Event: Nepal Earthquake
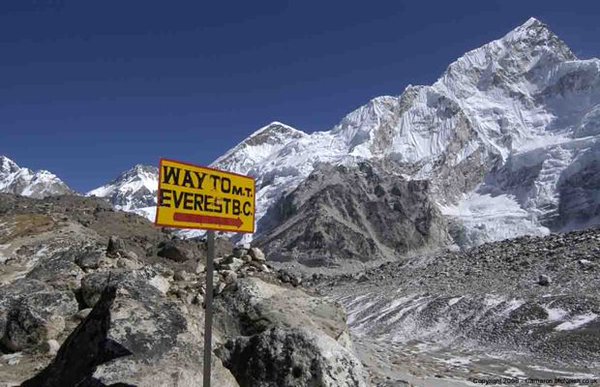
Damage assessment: no_damage